Child care

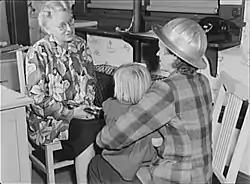
A worker drops off her child at a California day care center, 1943.

Childcare infection is the spread of infection during childcare, typically because of contact among children in daycare or school. This happens when groups of children meet in a childcare environment, and there is an individual with an infectious disease who may then spread it to the entire group. Commonly spread diseases include influenza-like illness and enteric illnesses, such as diarrhea among babies using diapers. Illnesses and diseases may also include ringworm, head lice, and hand, feet, mouth disease. It is uncertain how these diseases spread, but hand washing reduces some risk of transmission and increasing hygiene in other ways also reduces risk of infection.